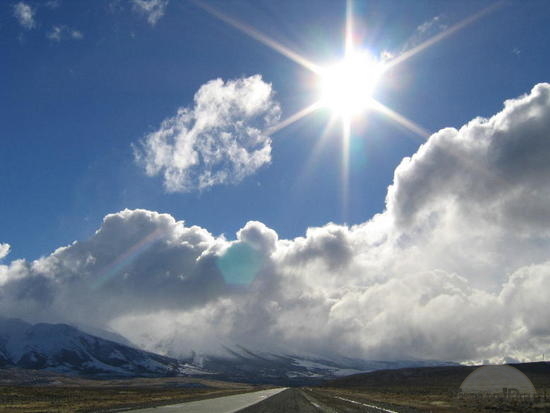
Weather: sun or clear